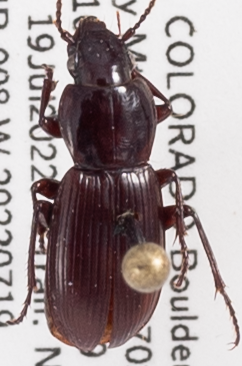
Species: Pterostichus restrictus
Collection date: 2022-07-19
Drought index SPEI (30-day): -0.24
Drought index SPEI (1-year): -1.45
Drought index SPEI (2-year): -1.13